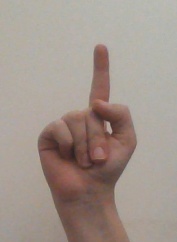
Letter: bb